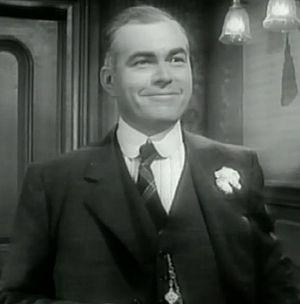
James Flavin est un acteur américain, de son nom complet James William Flavin Jr., né le 14 mai 1906 à Portland, mort le 23 avril 1976 à Los Angeles.
The Fabulous Dorseys est un film américain réalisé par Alfred E. Green, sorti en 1947.